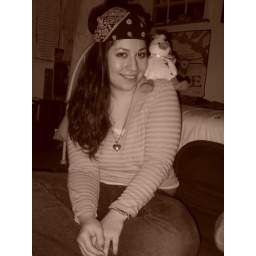
Argh! natalie posing with my March of Dimes stuffed animal duck in an egg! lol